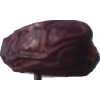
Label: dates